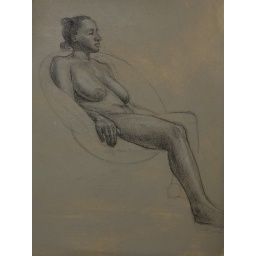
Female nude in soft chair 11x8 charcoal and white on prepared paper